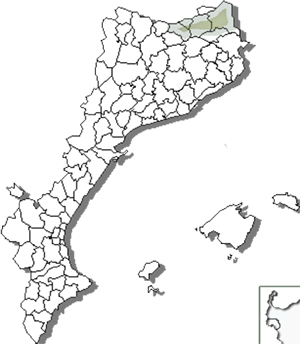
Répartition du roussillonnais sur une carte de la répartition du catalan.
Le roussillonnais, nord-catalan ou catalan septentrional est un dialecte constitutif du catalan parlé dans le Roussillon, le Conflent, le Vallespir et le Capcir, territoire également dénommé Catalogne Nord. Il est rattaché au bloc dialectal oriental.